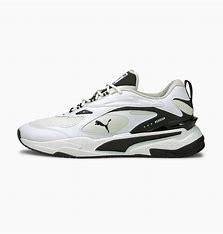
Brand: Puma
Model: Rs Fast